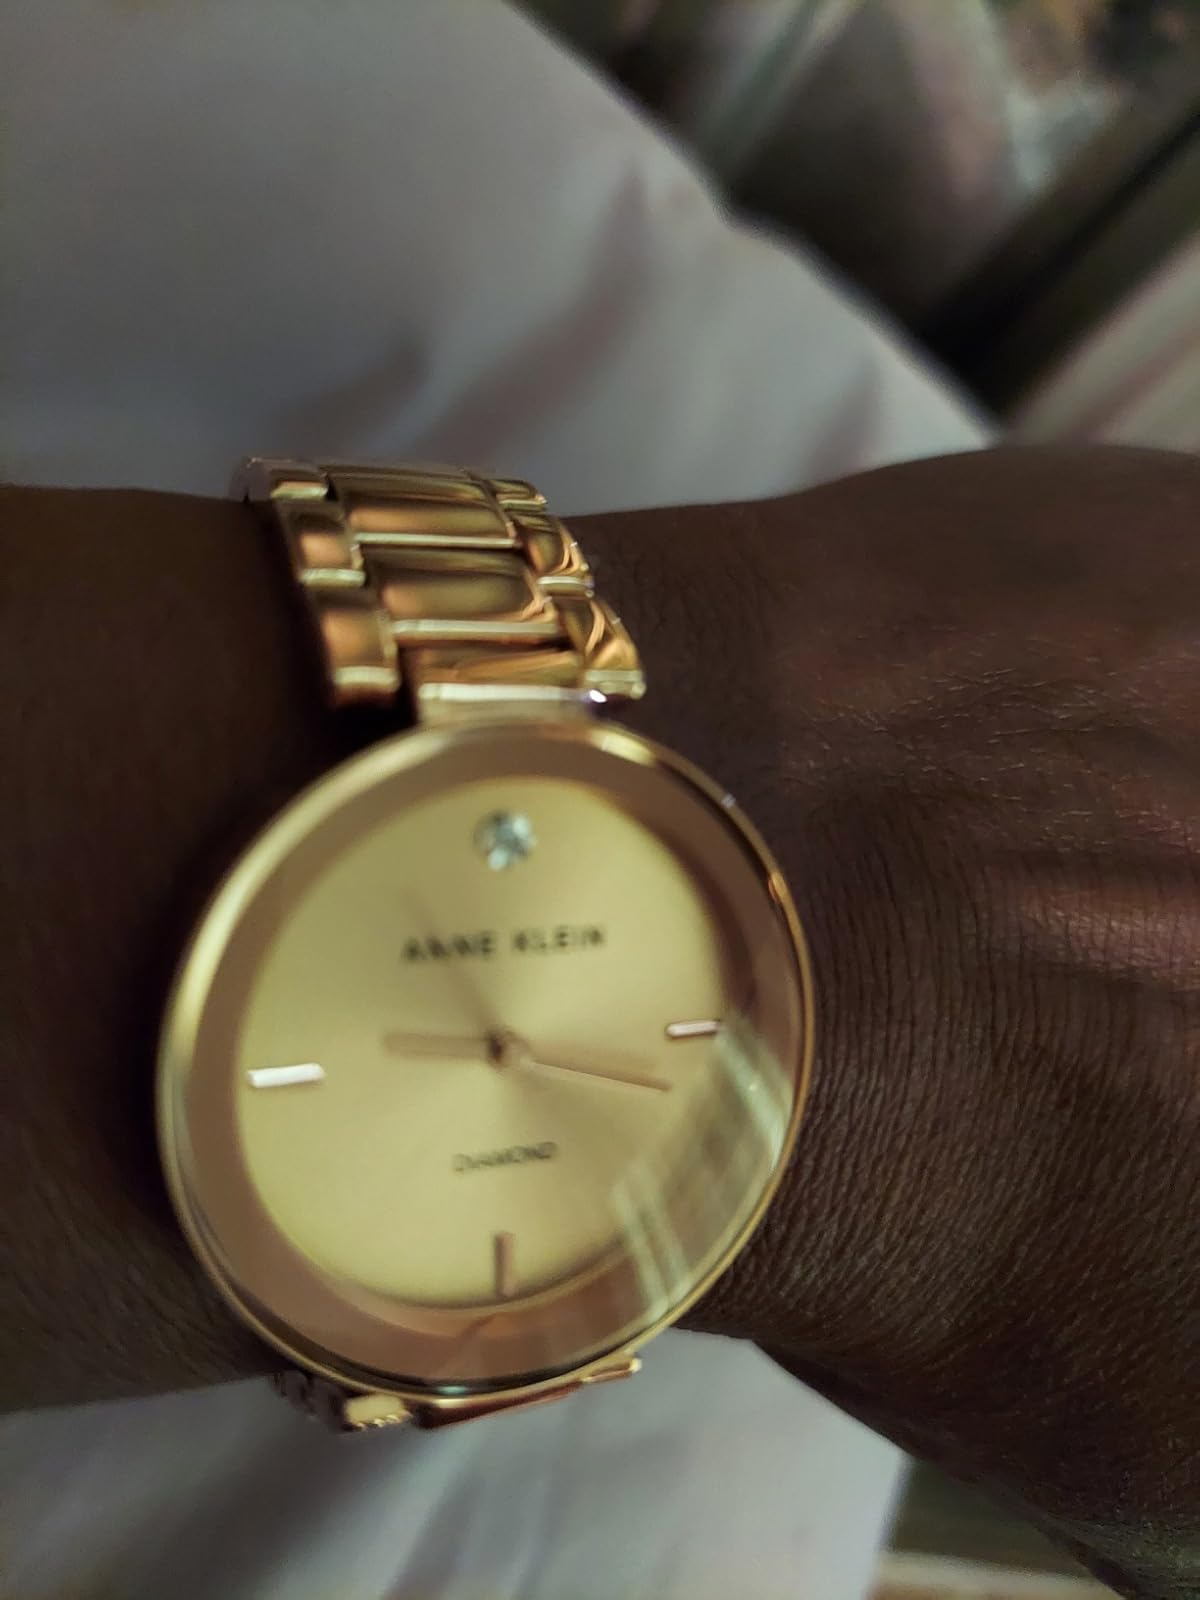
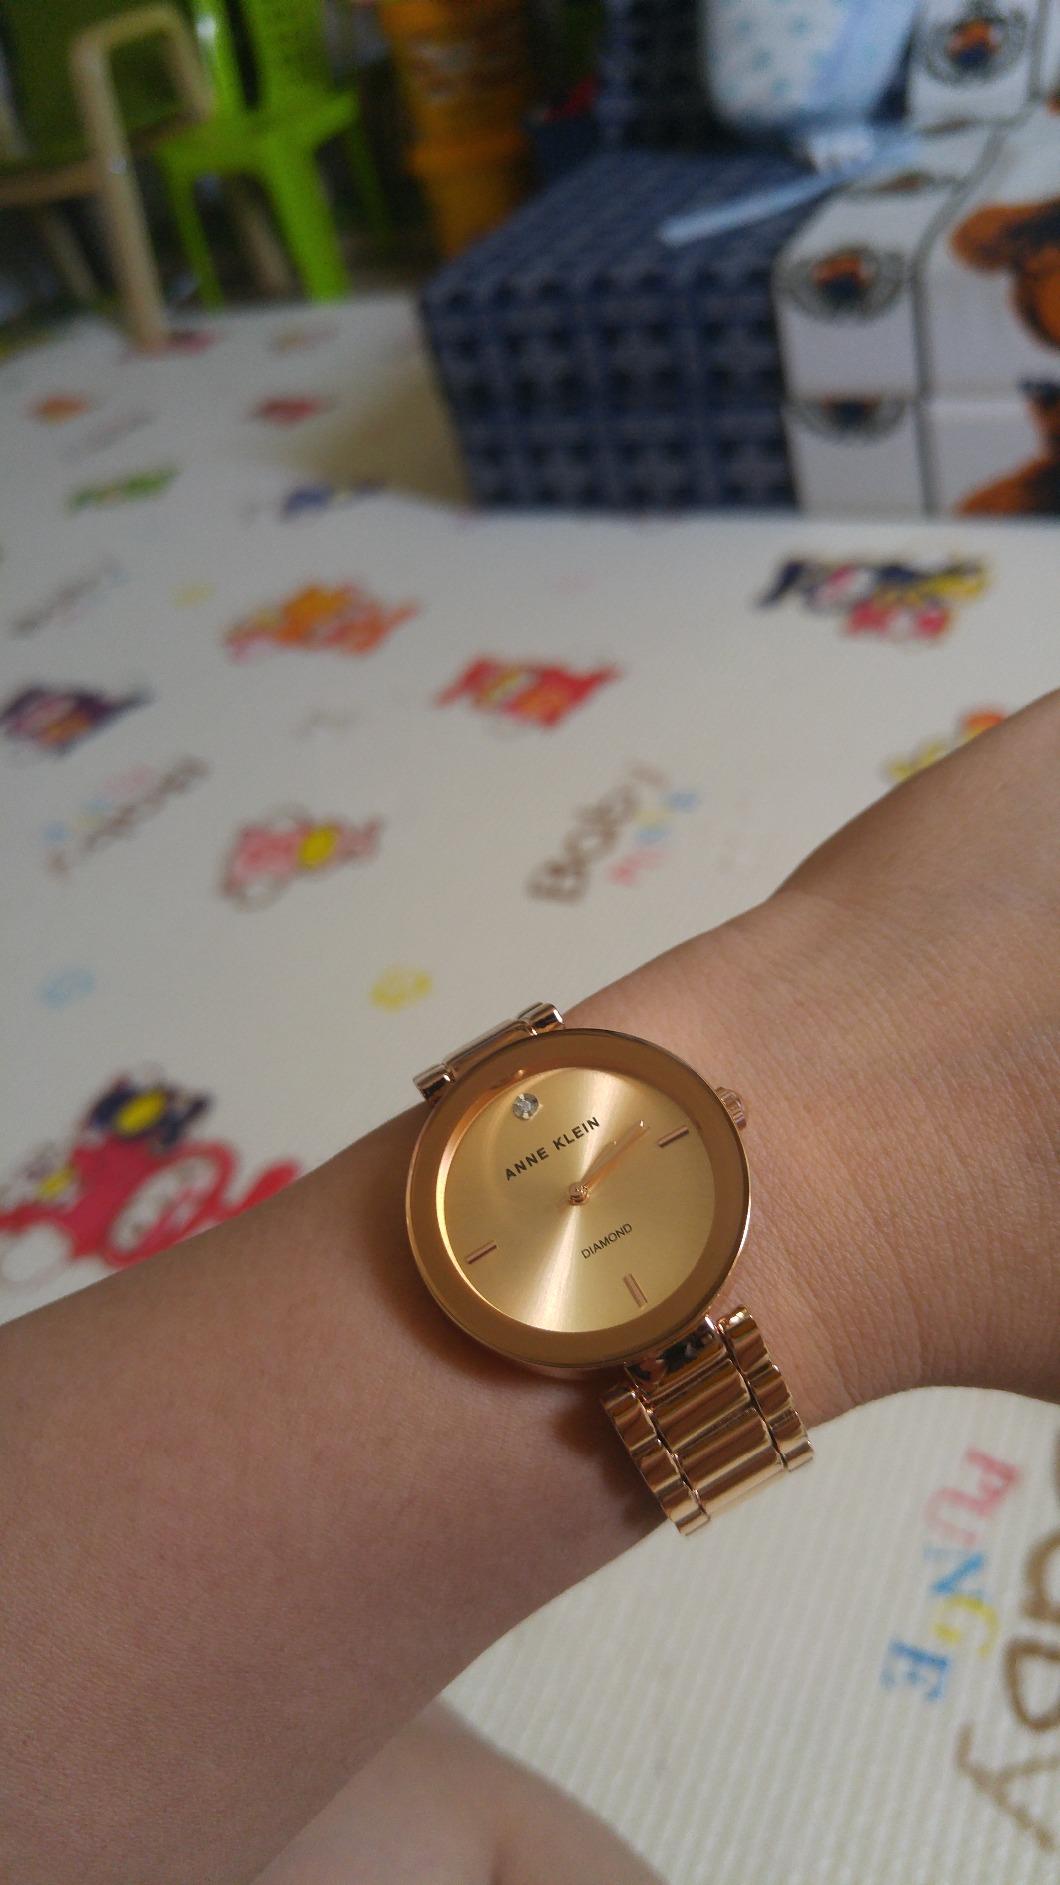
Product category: accessories_watch
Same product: yes